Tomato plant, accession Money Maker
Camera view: horizontal (90 deg, fisheye); turntable rotation: 210 degrees
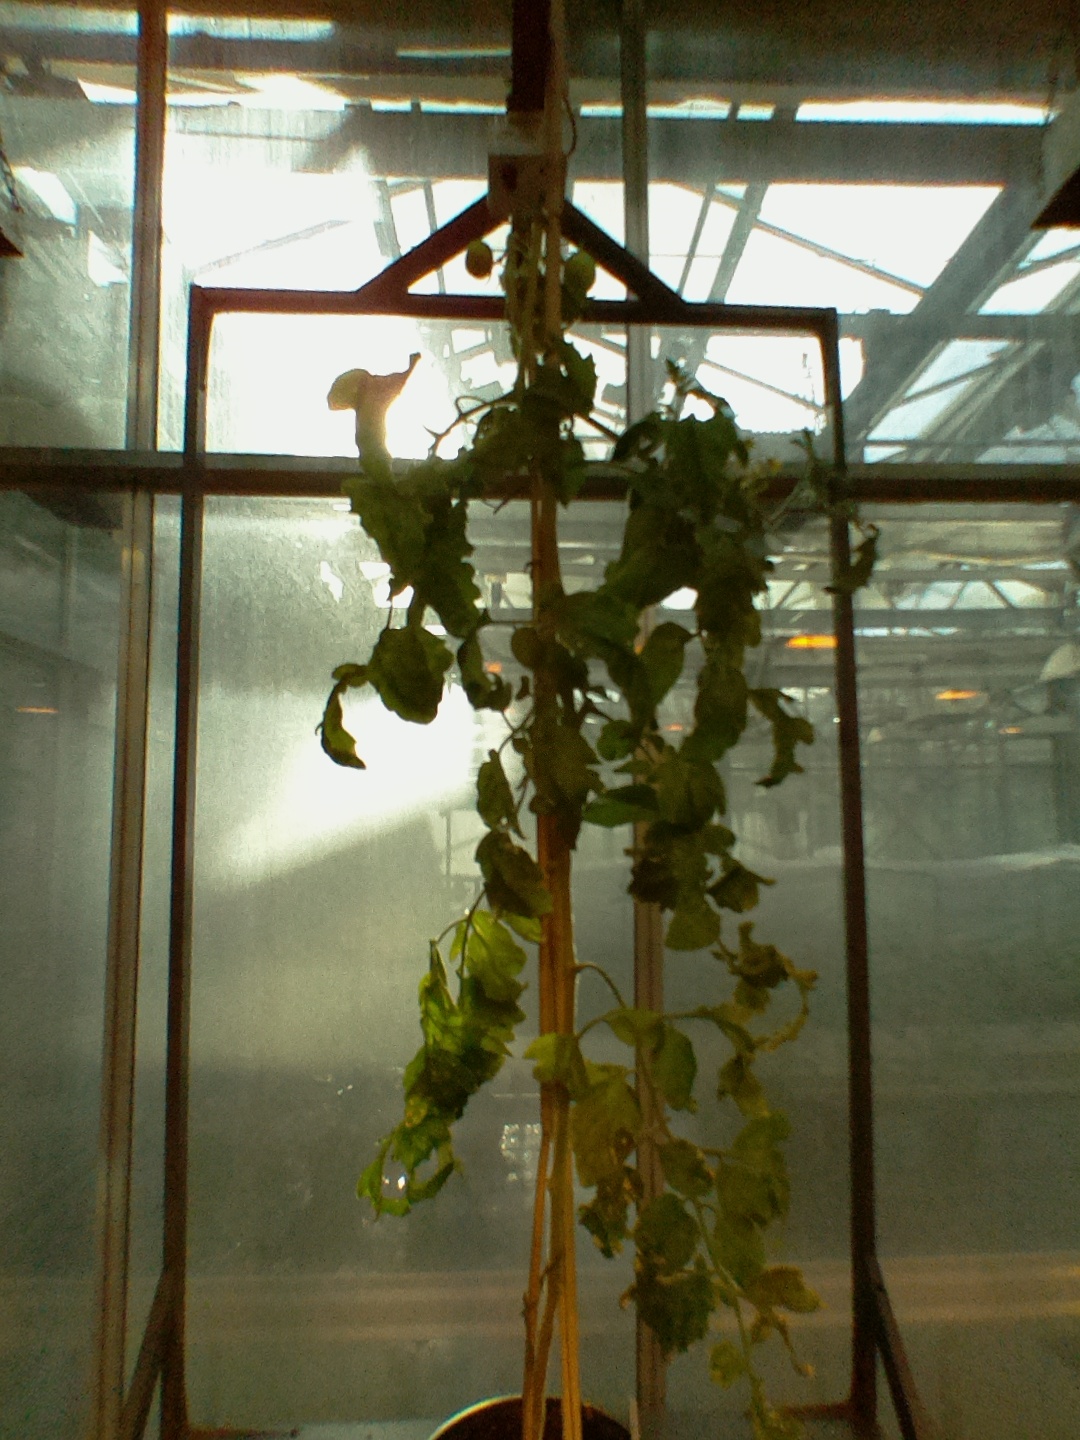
BBCH growth stage 77: 70%-80% of final fruit size